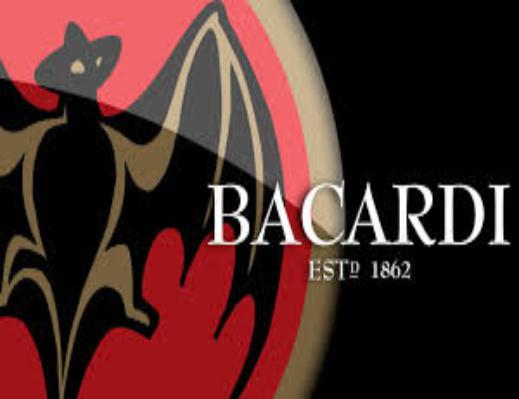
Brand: Bacardi
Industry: Food